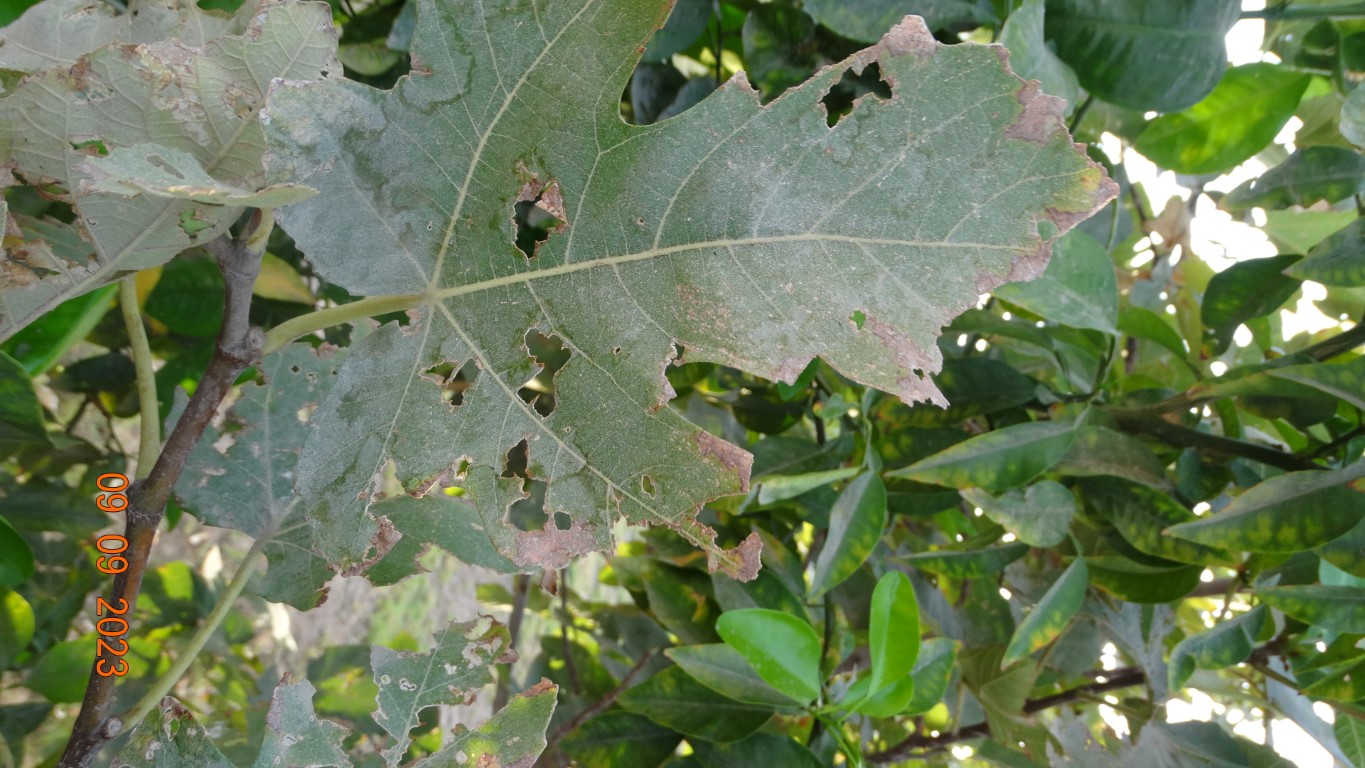
Label: infected